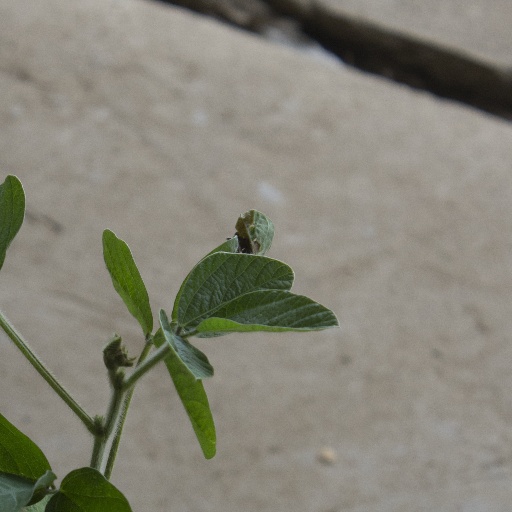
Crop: soybean